Volcanism of Canada

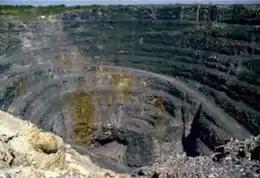
Volcanogentic massive sulfide ore deposit at Kidd Mine, Timmins, Ontario, Canada, formed 2.4 billion years ago on an ancient seafloor.

The Endeavor Segment, an active rift zone of the larger Juan de Fuca Ridge on the British Columbia Coast, contains a group of active black smokers called the Endeavor Hydrothermal Vents, located southwest of Vancouver Island. This group of hydrothermal vents lies below sea level and consists of five hydrothermal fields, known as "Sasquatch", "Saily Dawg", "High Rise", "Mothra", and "Main Endeavor". Like typical hydrothermal vents, the Endeavor Hydrothermal Vents form when cold seawater seeps into cracks and crevices in the Endeavor Segment where it becomes heated by magma that lies beneath the seafloor. As the water is heated, it rises and seeks a path back out into the Pacific Ocean through openings in the Endeavor Segment, forming hydrothermal vents. These hydrothermal vents release fluids with temperatures of over 300 °C and have been a focus of research by Canadian and international scientists. The manned United States Navy deep-ocean research submersible DSV Alvin and the remotely operated underwater vehicle Jason have done work at the Endeavor Hydrothermal Vents. Joint Canada-United States studies have made use of the Canadian Remotely Operated Platform for Ocean Sciences. Fisheries and Oceans Canada has conducted extensive acoustic and mooredinstrument programs at the Endeavor Hydrothermal Vents since 1985.